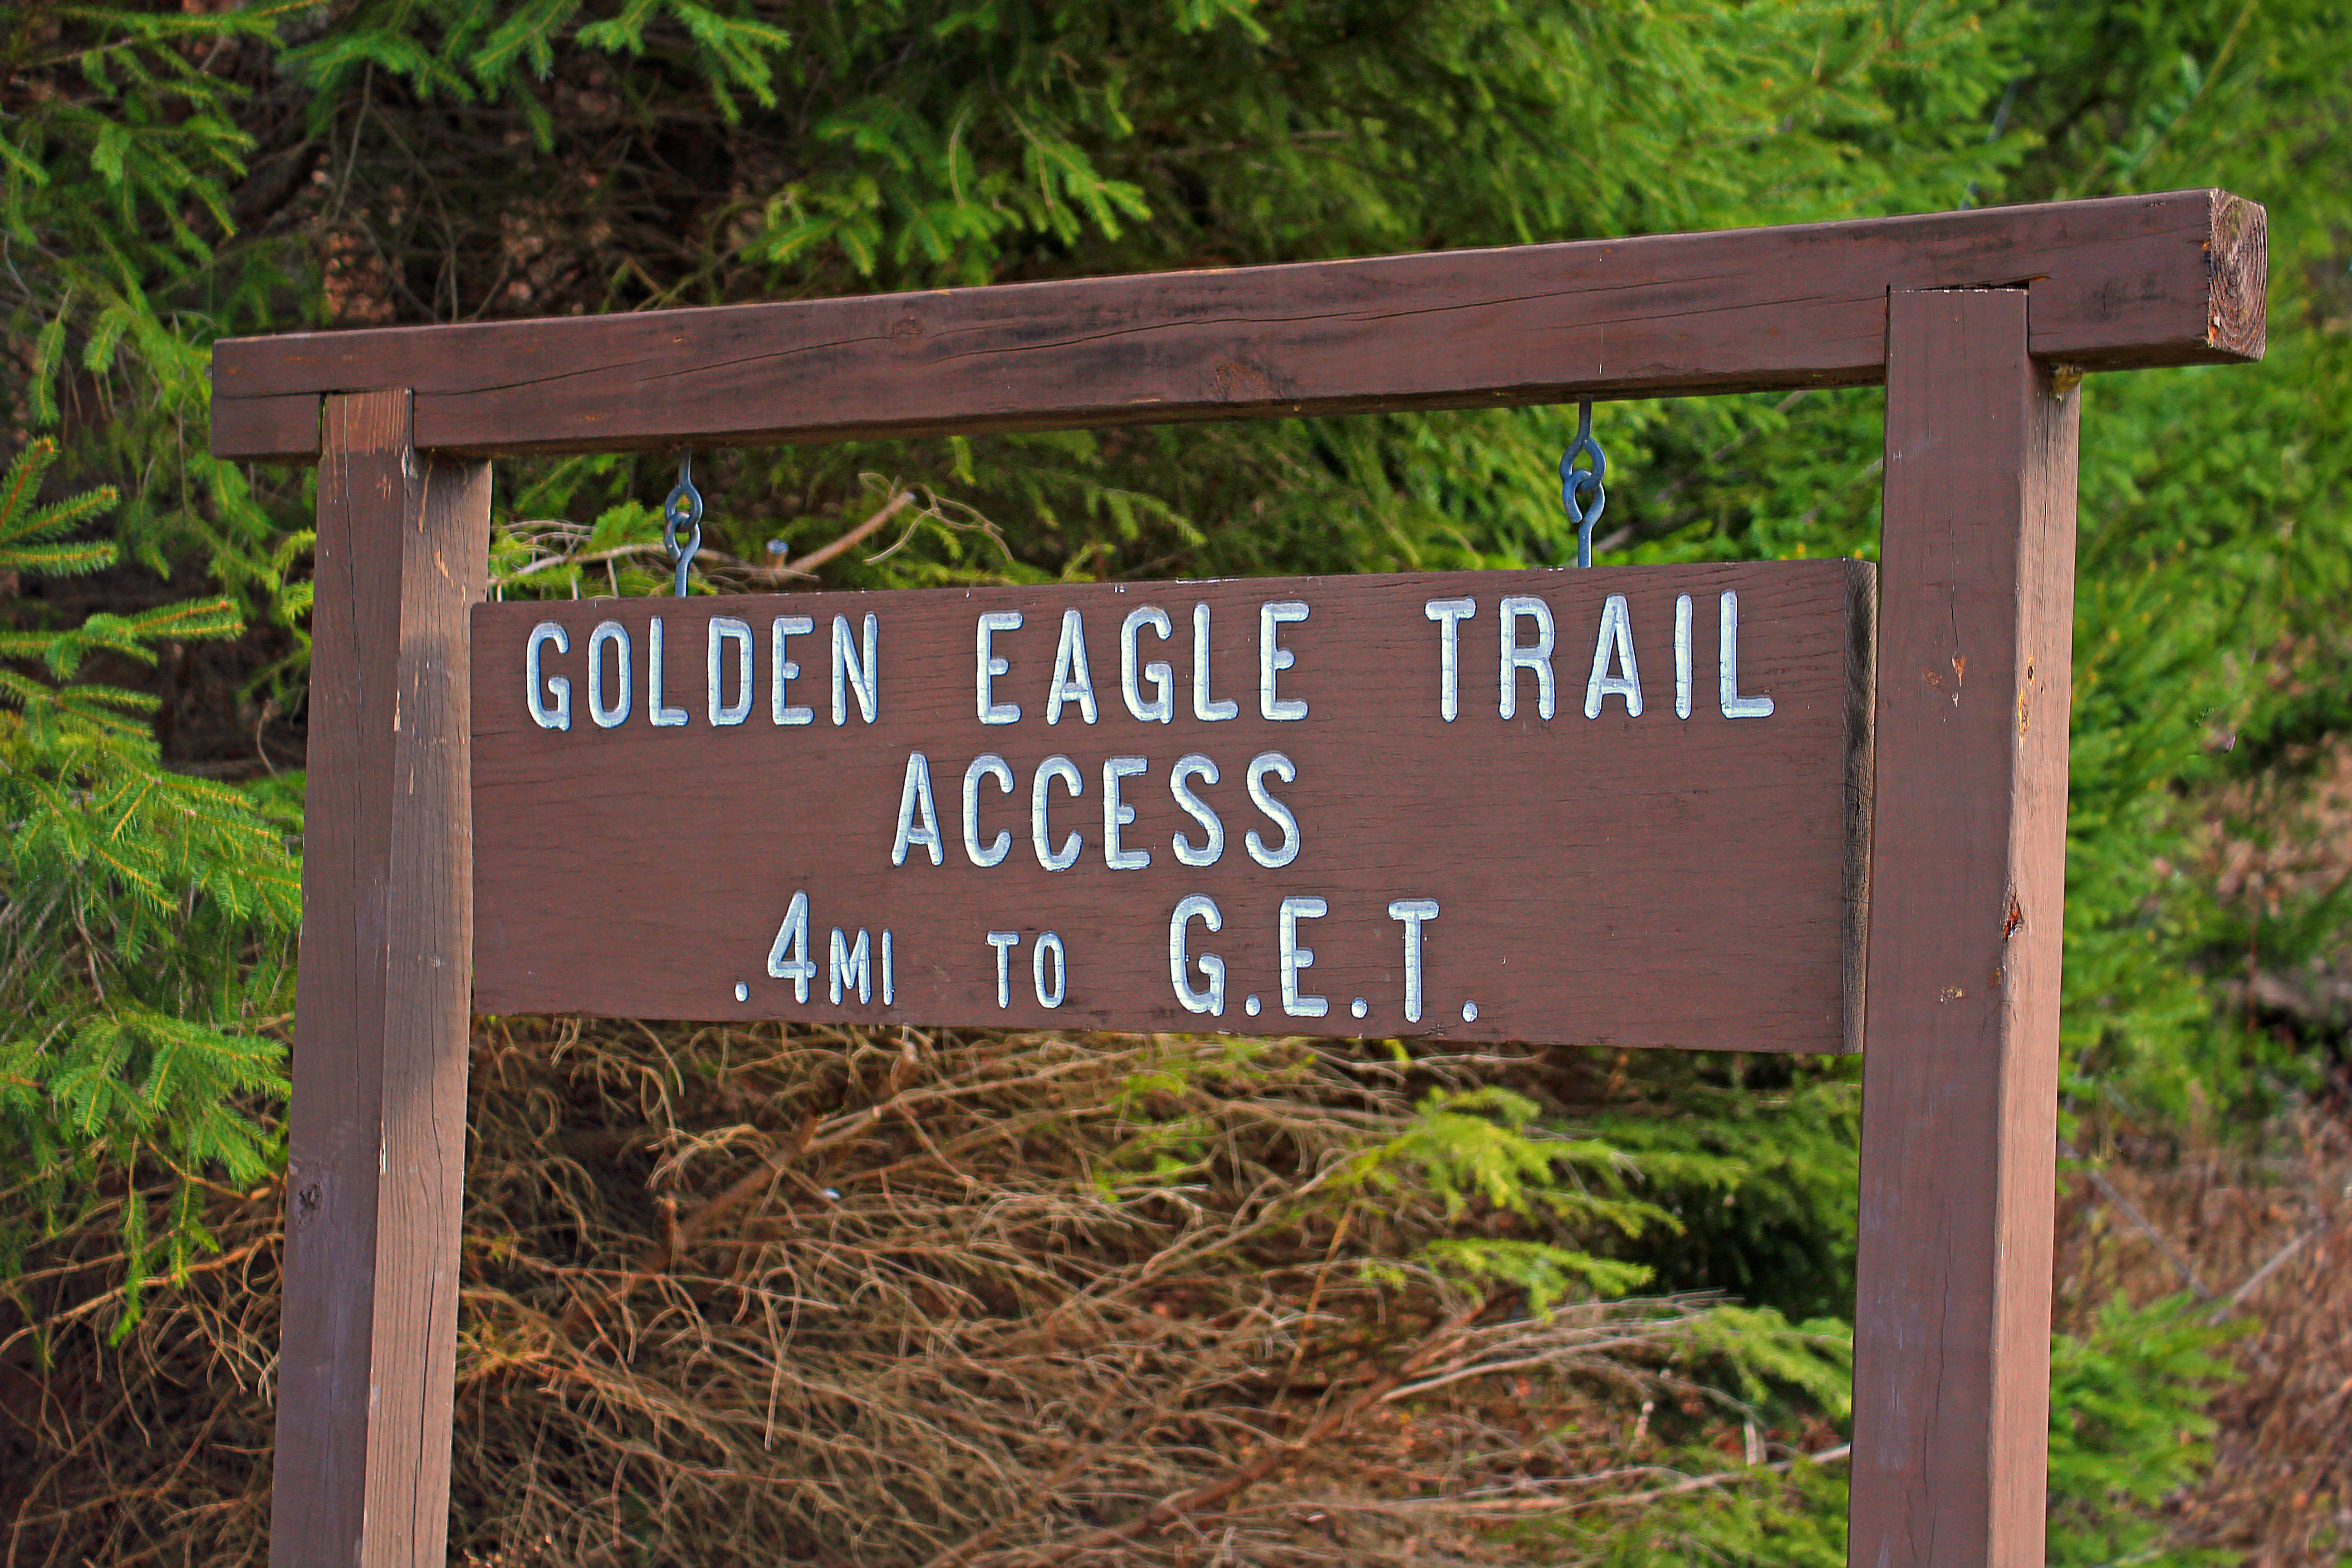
winter, wood, hiking, trail, sign, signage, trees, creativecommons, tiadaghtonstateforest, trailsign, lycomingcounty, pennsylvania, pinecreekgorge, goldeneagletrail, wolfrunwildarea